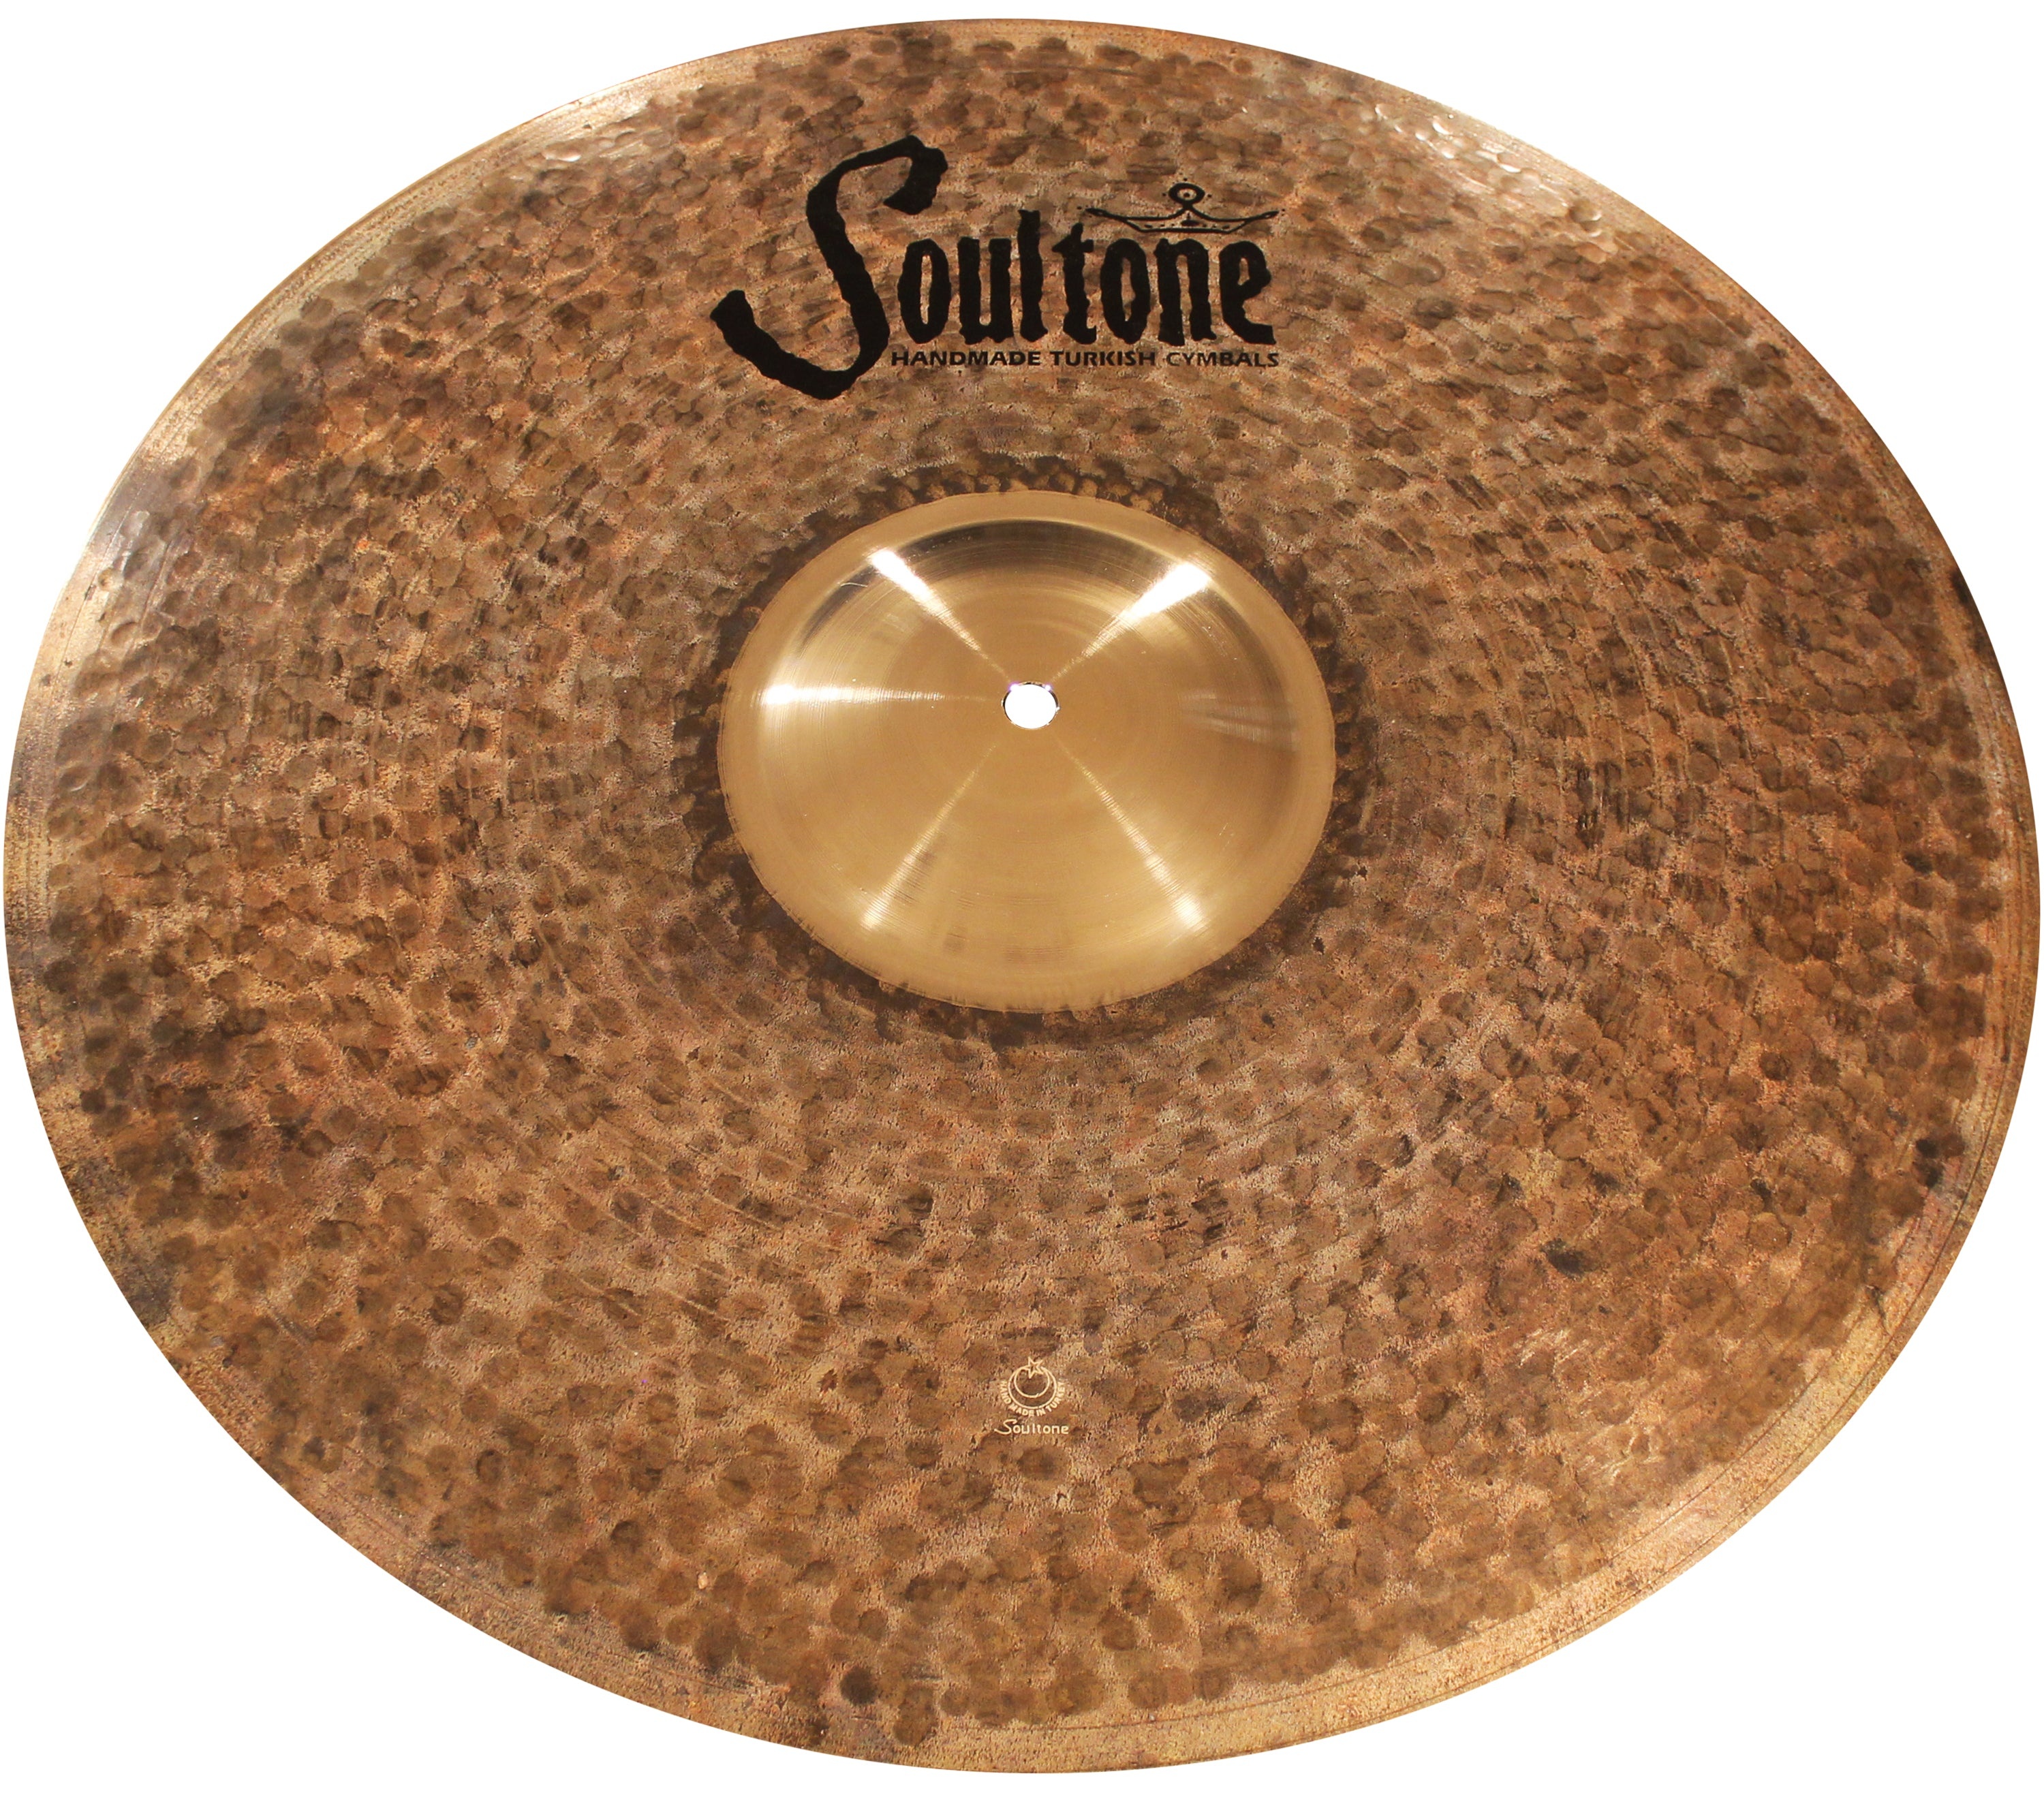
Soultone Cymbals Natural Brilliant with Brilliant Bell Hi Hats
Brand: Soultone Cymbals
Category: Arts & Entertainment > Hobbies & Creative Arts > Musical Instruments > Percussion > Hi-Hats